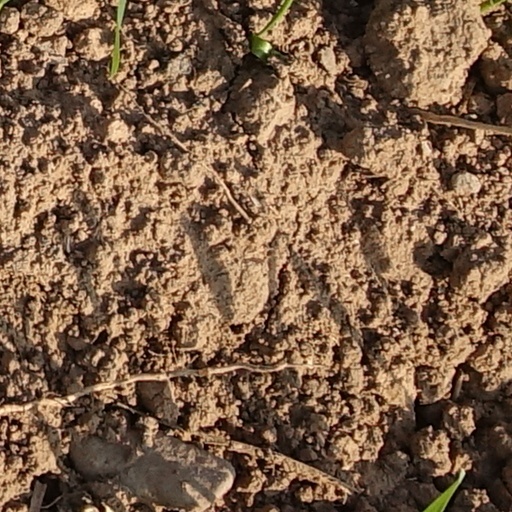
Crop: wheat